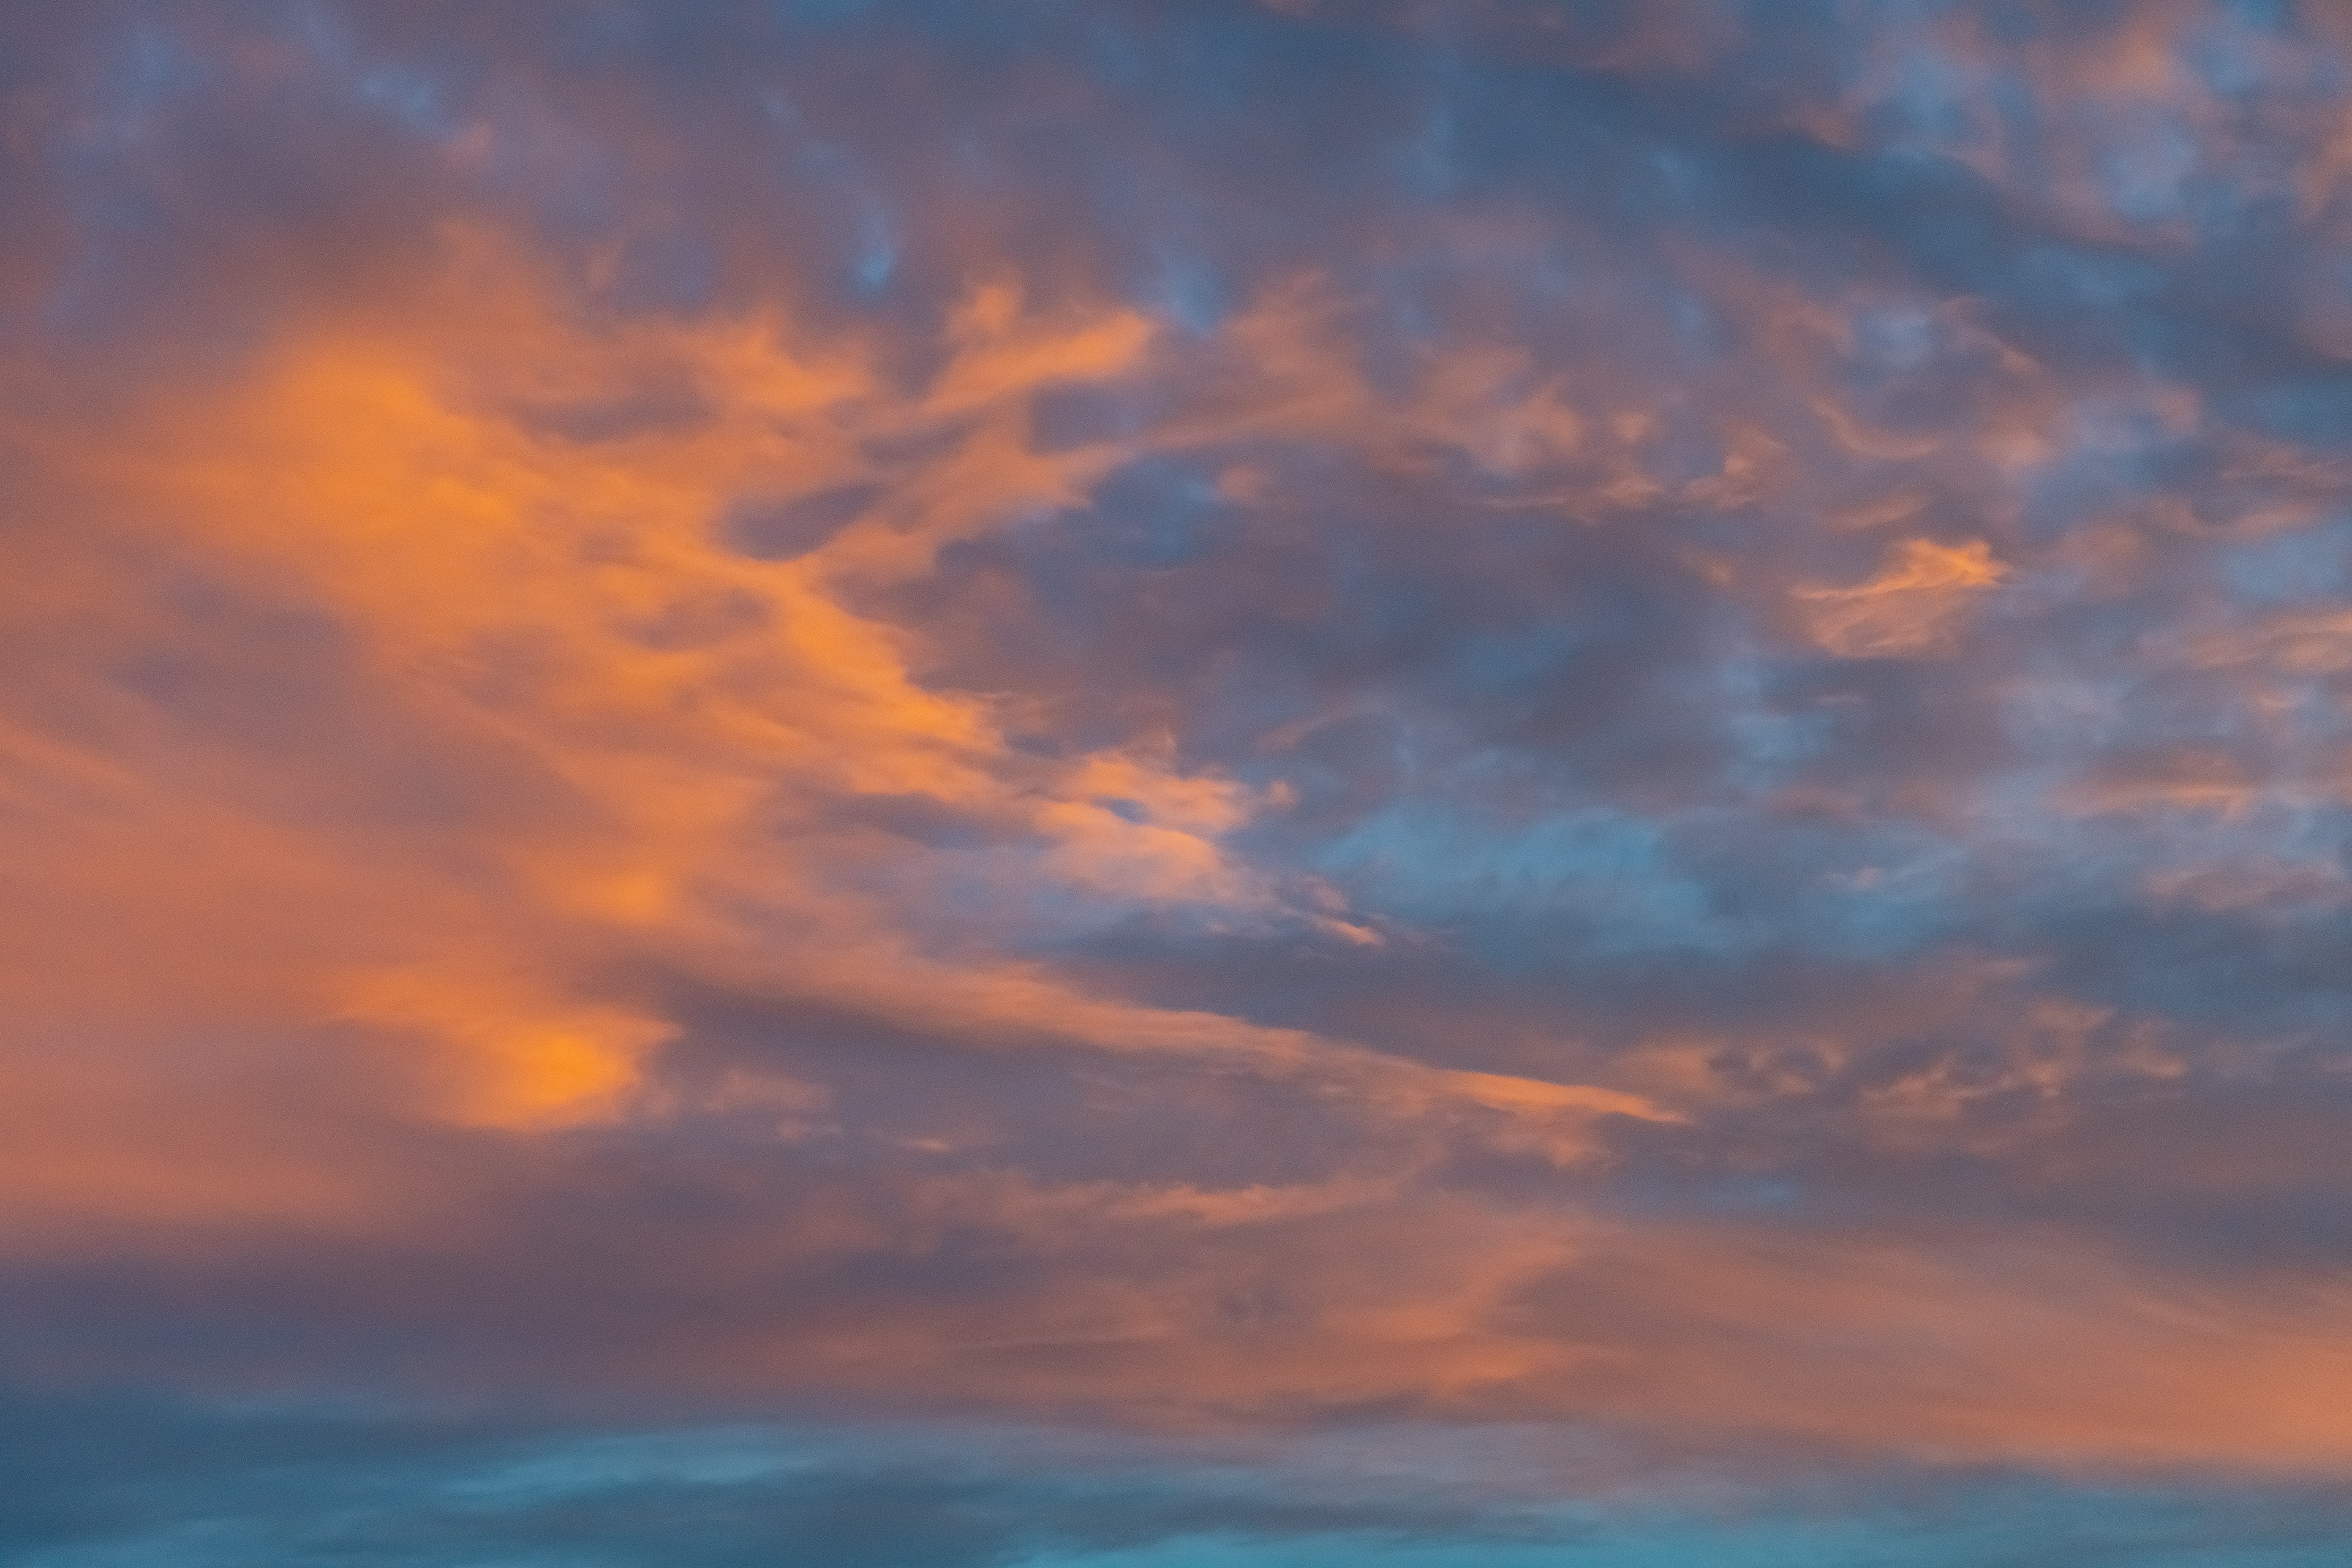
sky, cloud, afterglow, blue, daytime, orange, atmosphere, horizon, evening, red, red sky at morning, sunset, dusk, sunrise, sea, pink, morning, dawn, cumulus, calm, meteorological phenomenon, sunlight, ocean, geological phenomenon, landscape, celestial event, vacation